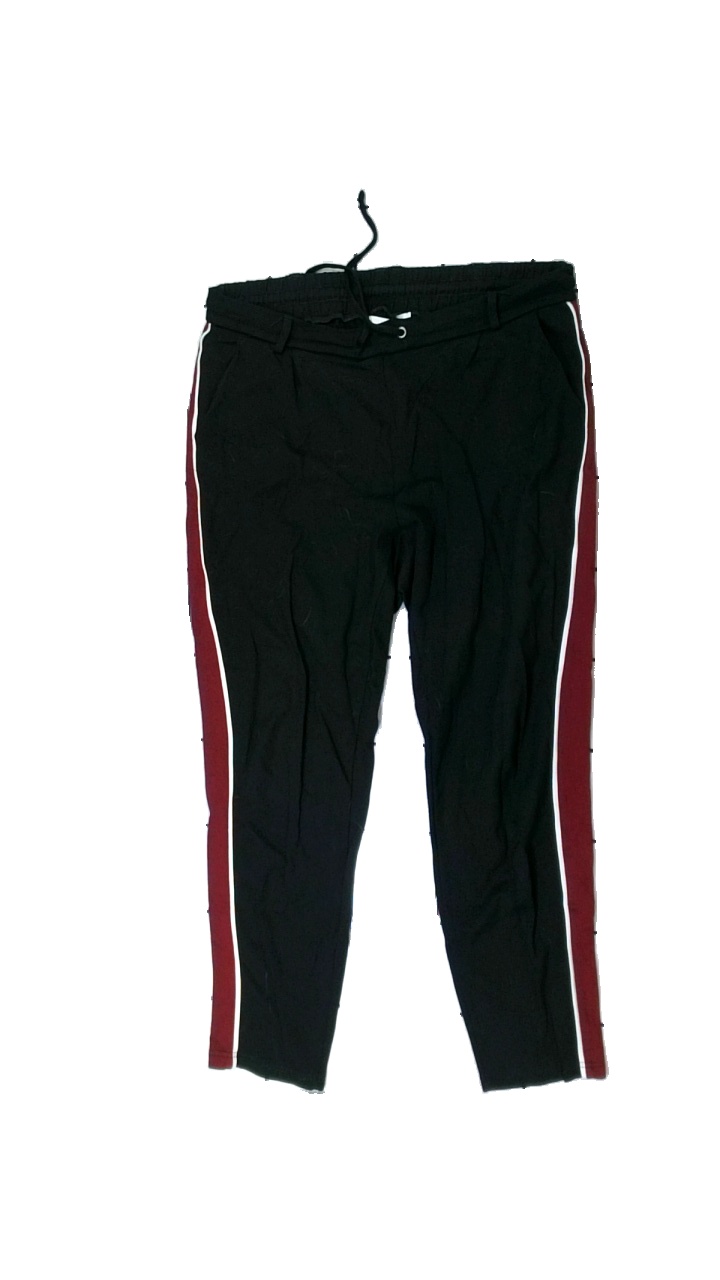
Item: Trousers (Ladies)
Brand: Black Storm
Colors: Black, Red, White, Multicolor
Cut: Regular
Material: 61% Cotton, 39% Nylon
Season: All
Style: Sports
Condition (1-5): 2
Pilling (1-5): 1
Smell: Minor
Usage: Export
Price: <50